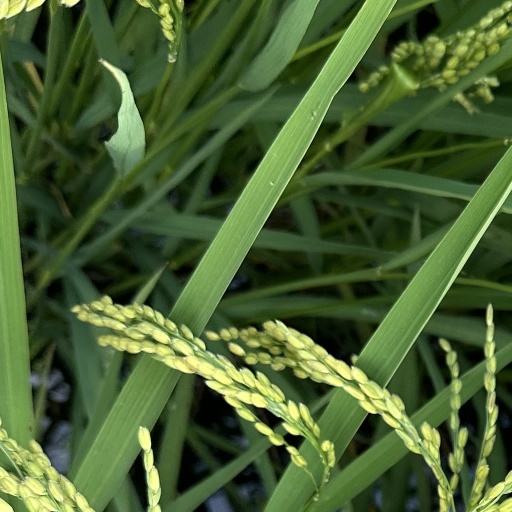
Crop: rice